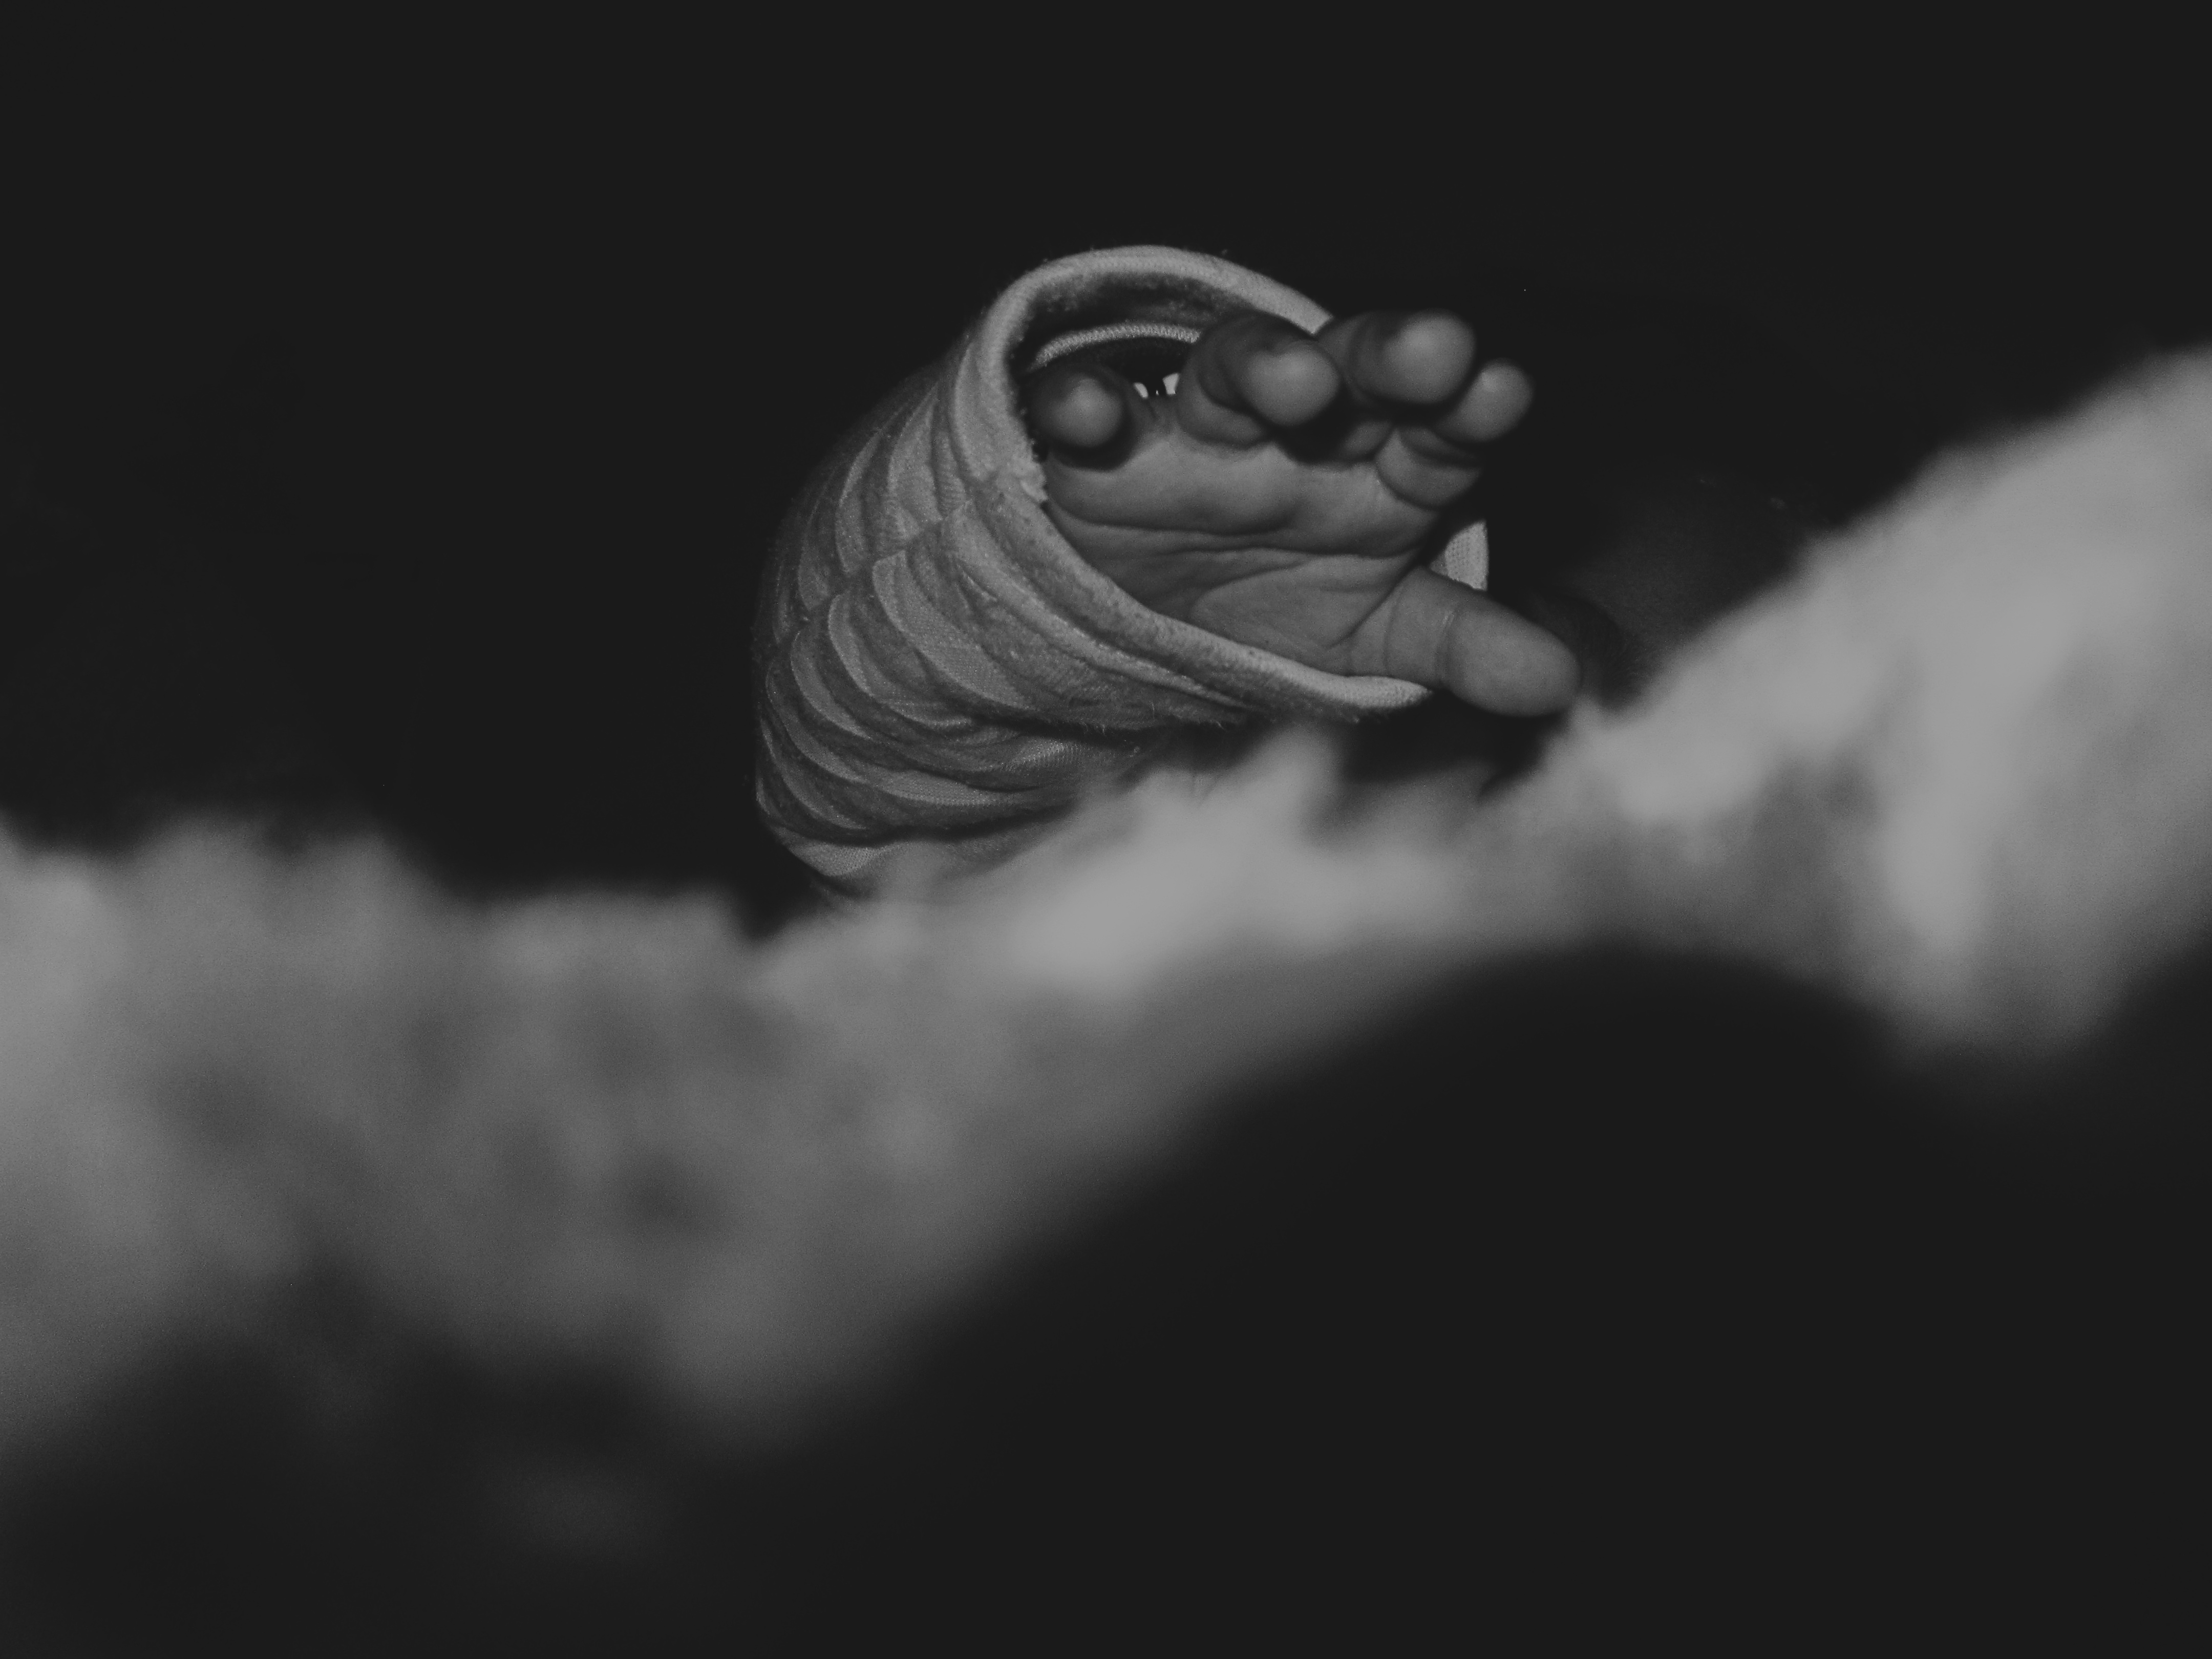
hand, black and white, white, photography, darkness, black, monochrome, close up, eye, organ, macro photography, monochrome photography